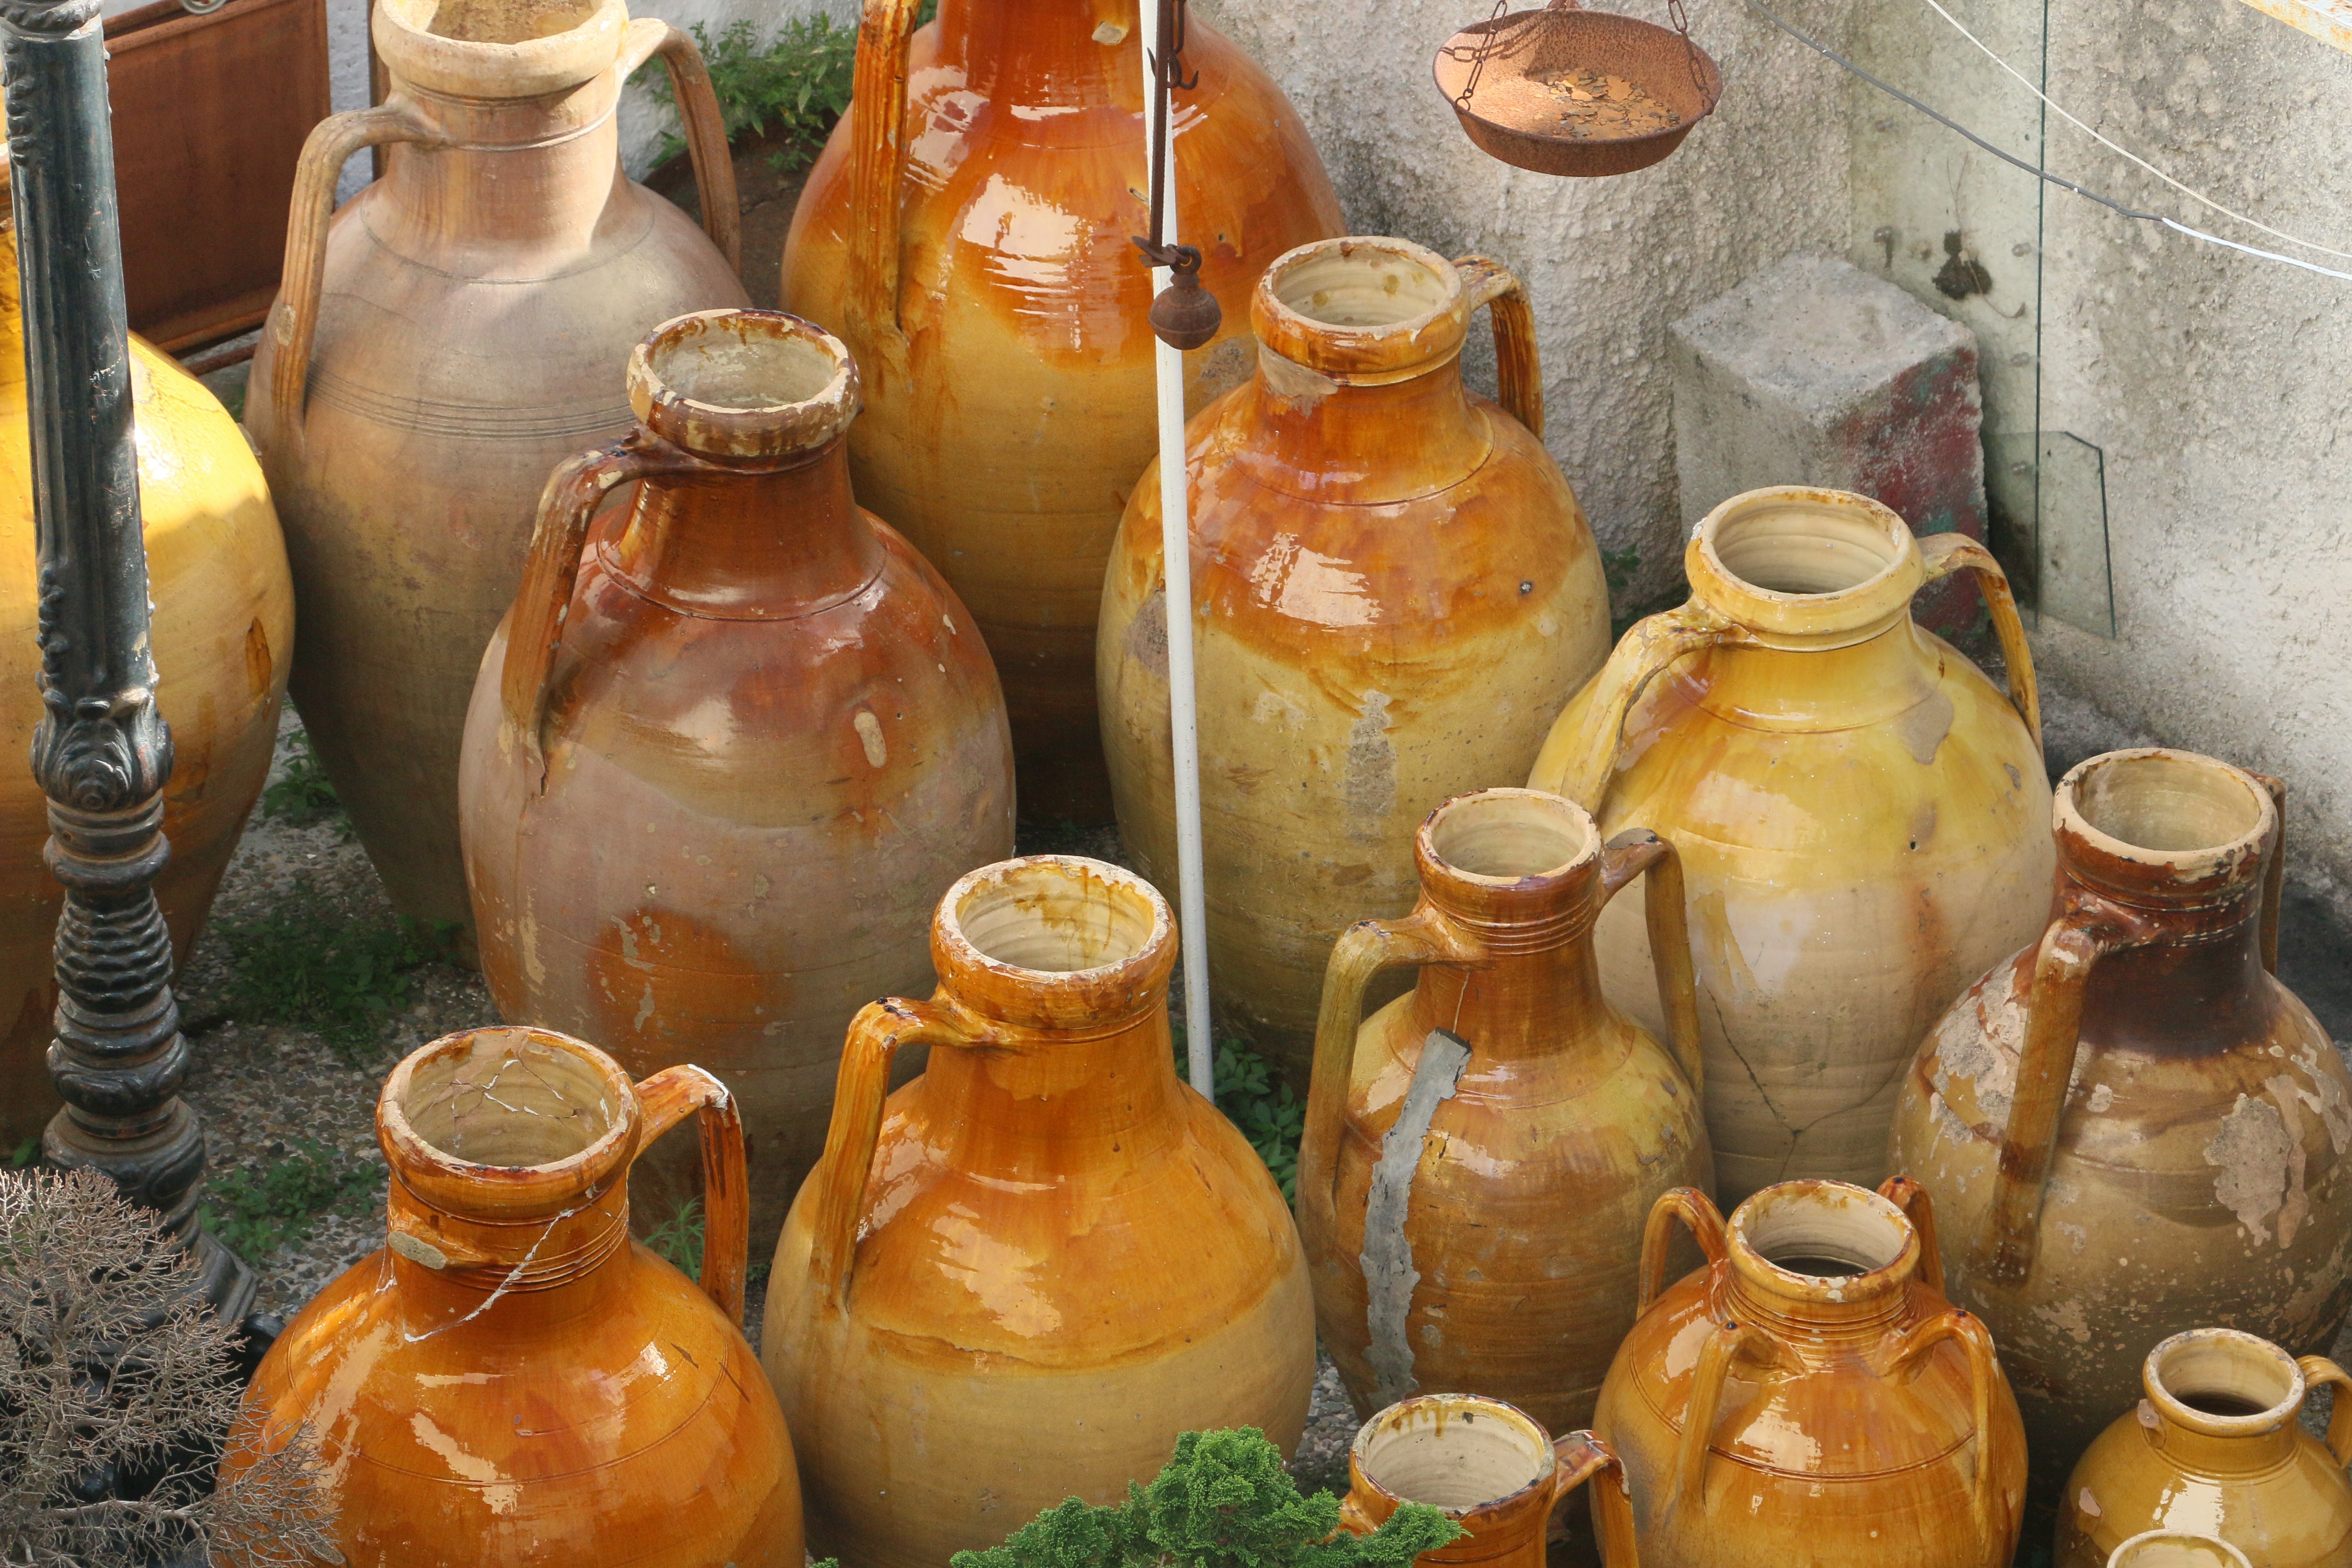
water, wine, vase, produce, beverage, pottery, art, container, canning, food preservation